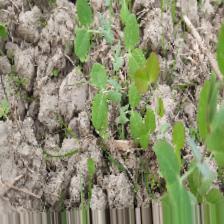
Label: Normal